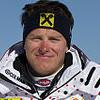
Age: 30